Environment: real
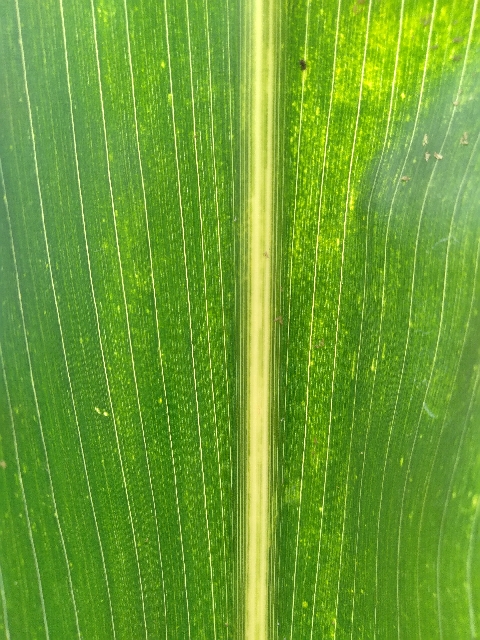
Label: lethal_necrosis